Sanity (music store)

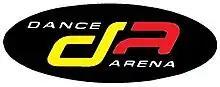
Dance Arena concept stores operated within a select group of large footprint Sanity outlets from 2000 until 2003. Dance Arenas offered an expanded range of commercial dance, house, trance, drum 'n' bass, hardcore, dubstep, R&B, hip-hop, and others on CD and vinyl. They also sold DJ equipment, headphones, T-shirts, hats, and event tickets. Dance Arenas were generally closed off from their host Sanity stores in order to play their own music, operated their own POS systems, and were staffed by people who had experience in the dance music industry.

In March 2000, Sanity's first foray into a digital music download service caused consternation within the industry when they signed a five-year deal with Festival Mushroom Records for a three-year online exclusivity window on all tracks downloaded from the label at Sanity's website. Rival retailers or other online services were meant to be blocked from Festival Mushroom's catalogue for that period unless Sanity chose to strike separate deals with their rivals to let them in. Chaos.com and Leading Edge Music both made public threats to boycott Festival Mushroom's content, but HMV Australia (whose website did not offer downloading) followed through, removing all their CDs from their domestic stores, adding they were would do the same overseas. But the next week, Festival Mushroom backed down, stating Sanity would simply be the wholesaler of their digital downloads for the next three years, requiring them to make all products available to other retailers at the time of release. The store count at the end of June 2000 saw Sanity contain 233 outlets.